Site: brandenburg
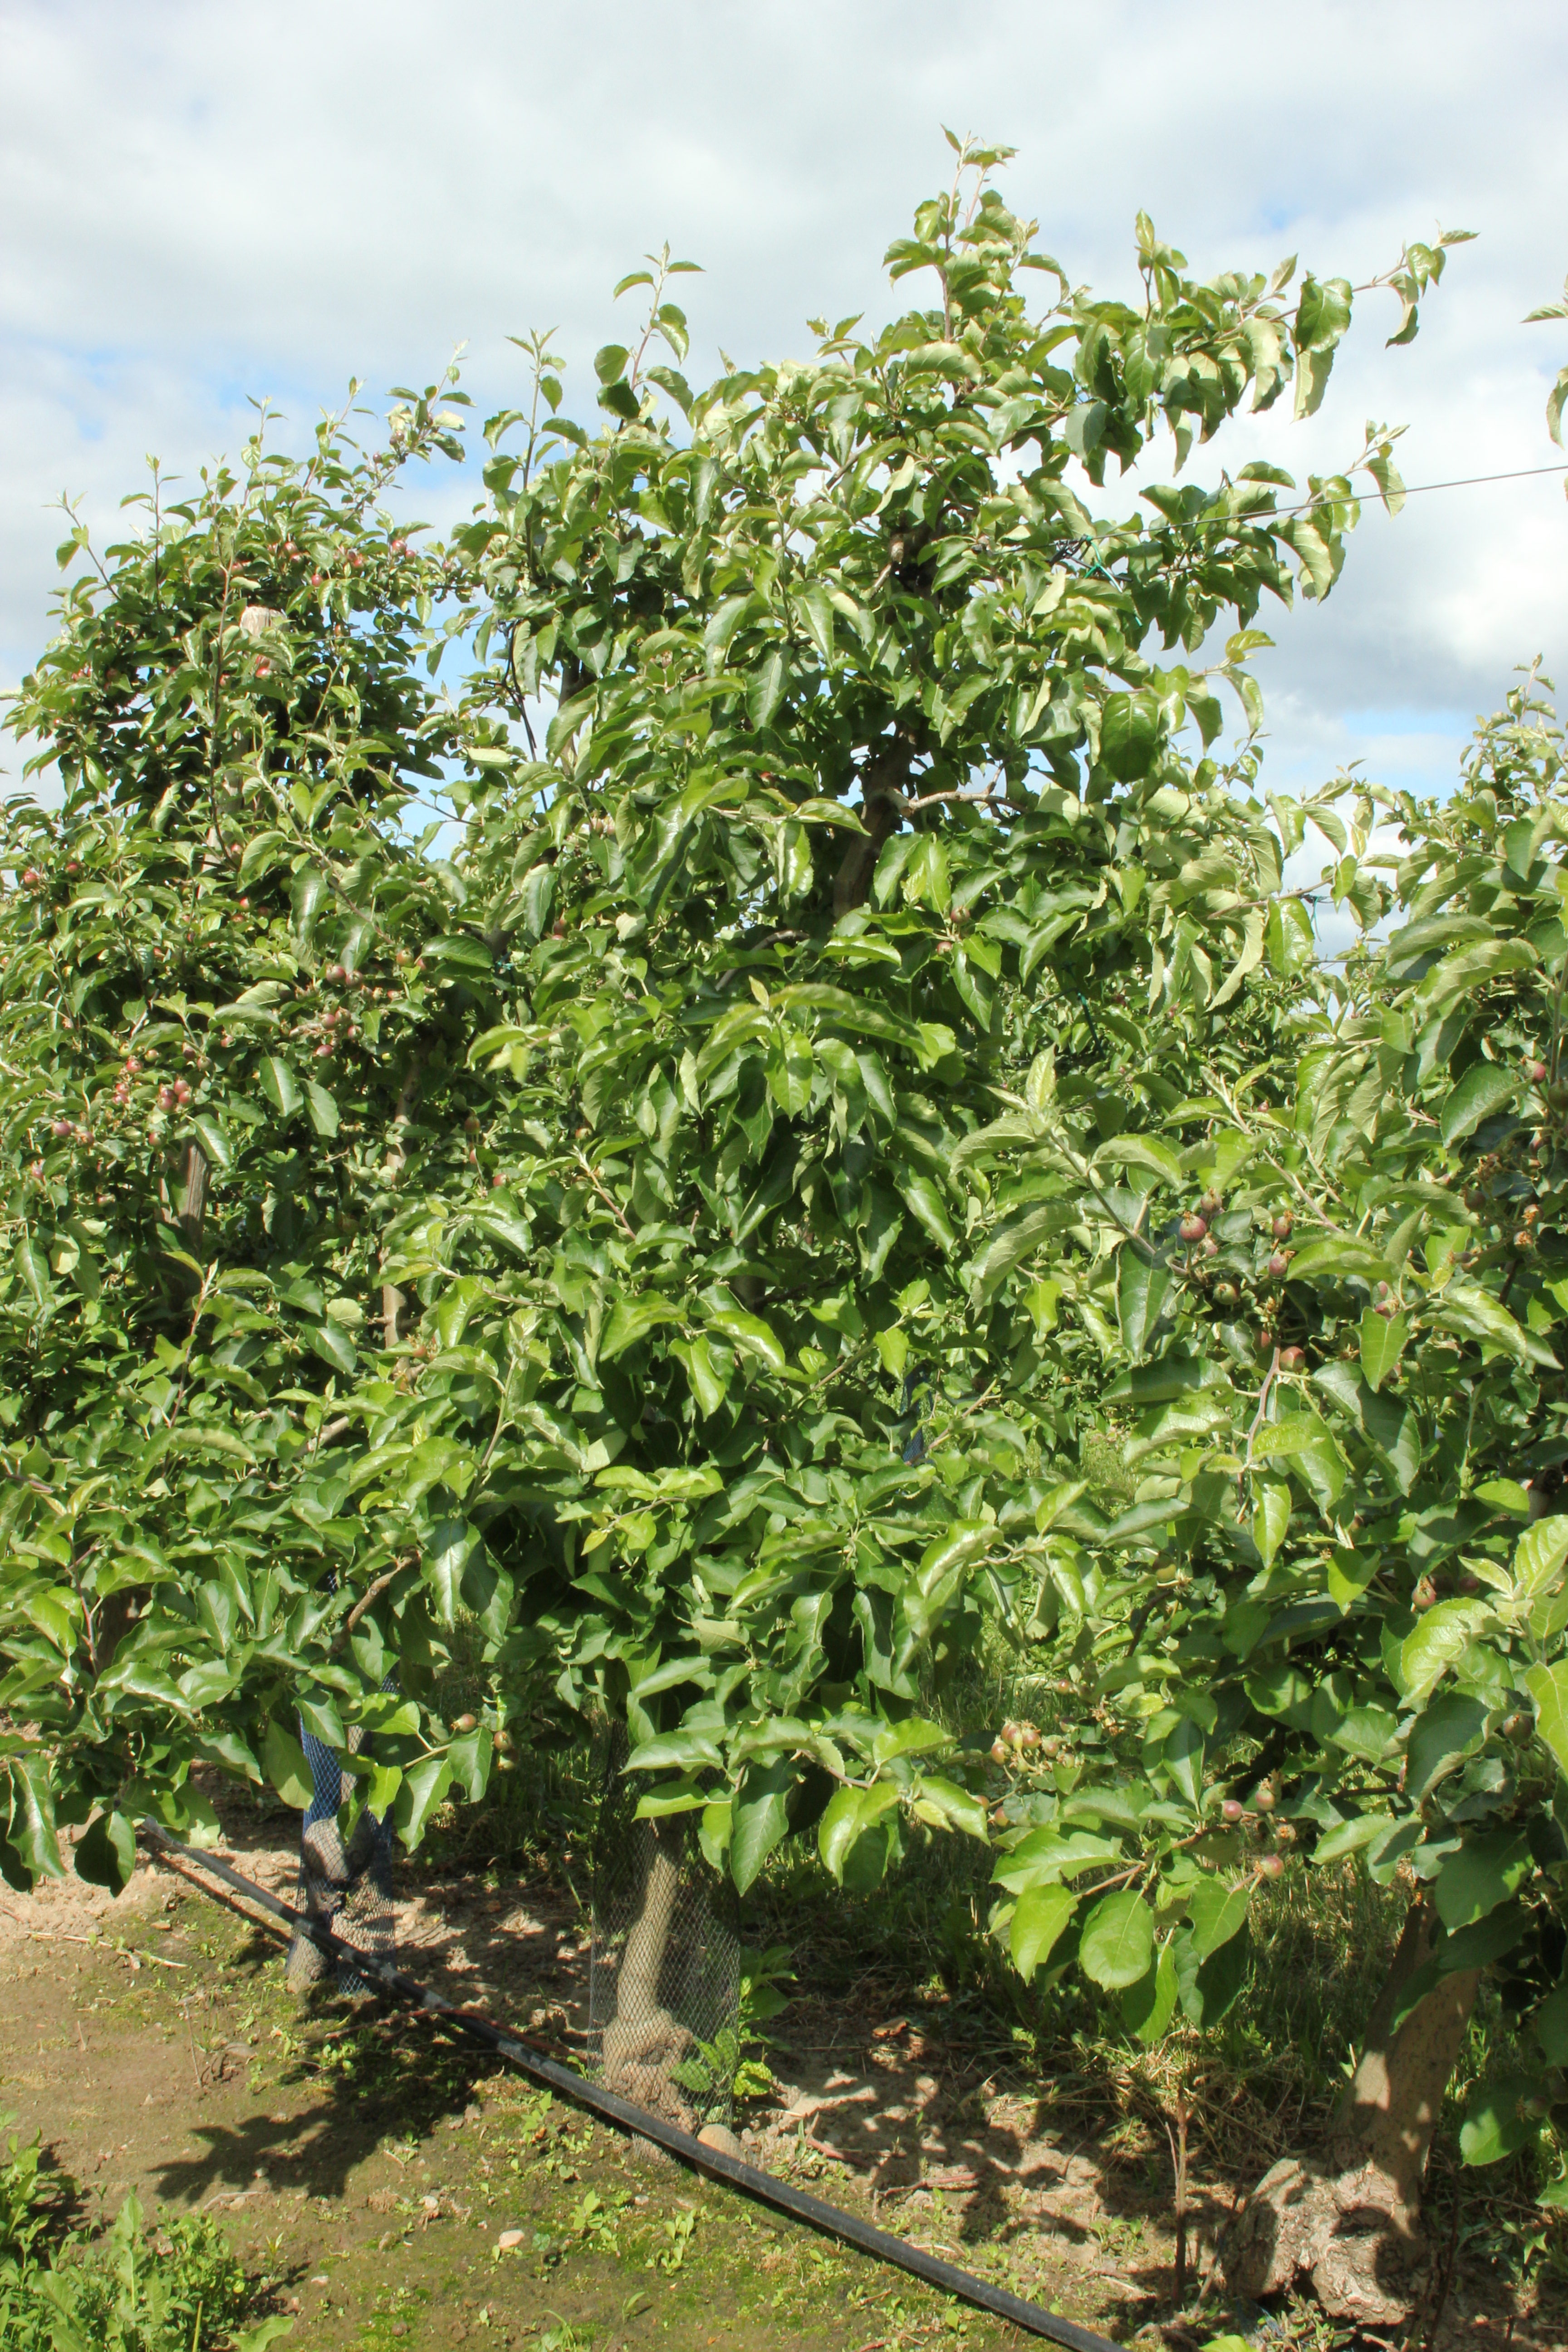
Growth stage (BBCH 72): Development of fruit